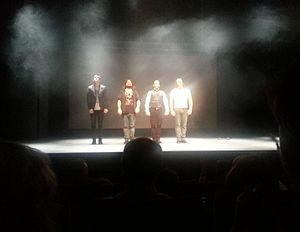
Alexandre Astier et son groupe saluant le public à la fin d'une représentation de la pièce ""L'Exoconférence"" (Théâtre du Rond-Point - Samedi 18 octobre 2014)"
L'Exoconférence est une pièce de théâtre d'Alexandre Astier, mise en scène par Jean-Christophe Hembert et représentée pour la première fois au Radiant Bellevue à Caluire-et-Cuire, le 12 septembre 2014.